Howard Hancock

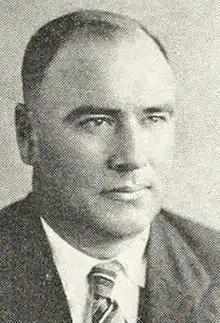
Hancock pictured in "The Index 1932", Illinois State yearbook

Howard Joseph Hancock (December 20, 1894 – February 12, 1978) was an American football and baseball coach and college athletics administrator. He served as the head football coach at Oshkosh State Normal School—now known as the University of Wisconsin–Oshkosh from 1921 to 1928 and again in 1930 and at Illinois State Normal University—now known as Illinois State University—in Normal, Illinois, from 1931 until 1944, and compiling a career college football coaching record of 95–65–29. Hancock was the head baseball coach at Illinois State from 1933 to 1946, tallying a mark of 120–112–2, and also coached golf at the school. He was the athletic director at Oshkosh State from 1921 to 1931 and Illinois State from 1931 to 1961. Hancock Stadium, the home venue for the Illinois State Redbirds football team is named for him.